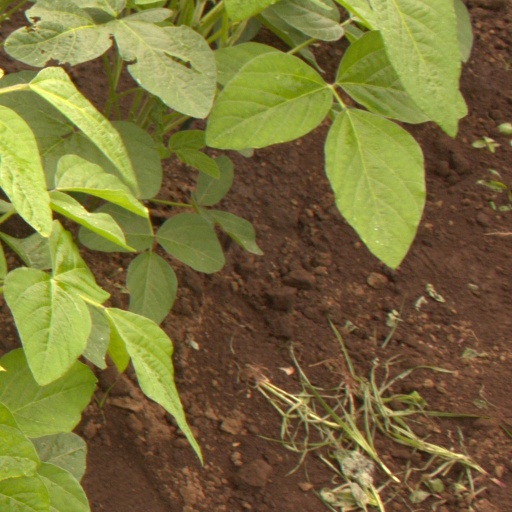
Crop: soybean